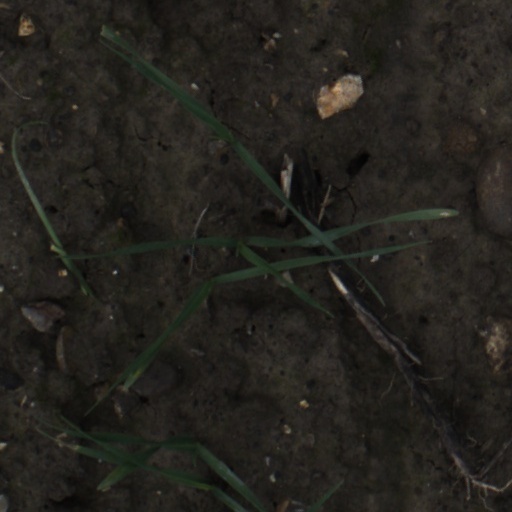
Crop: wheat